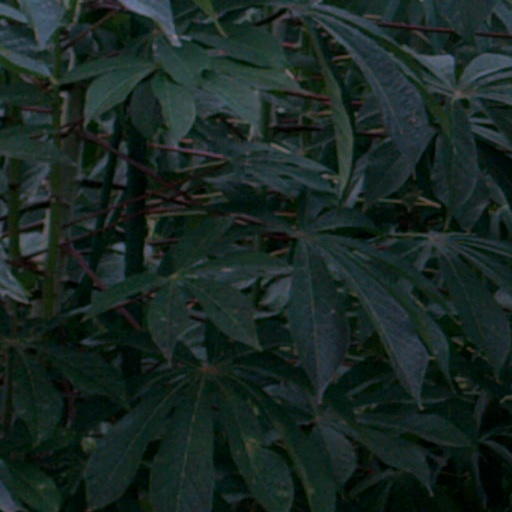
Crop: cassava